Unarchigal

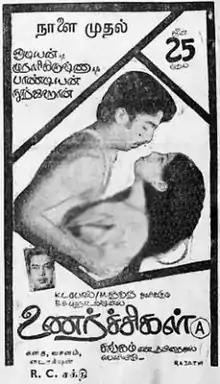
Theatrical release poster

Unarchigal is a 1976 Indian Tamil-language film co-written and directed by R. C. Sakthi in his directorial debut. The film stars Kamal Haasan and Srividya. It is a highly sensuous film which deals with sexually transmitted diseases, and subsequently the film ran into trouble with the censor board, prompting a delay in its release. The film was remade in Malayalam as "Raasaleela" which released in 1975, before the original.